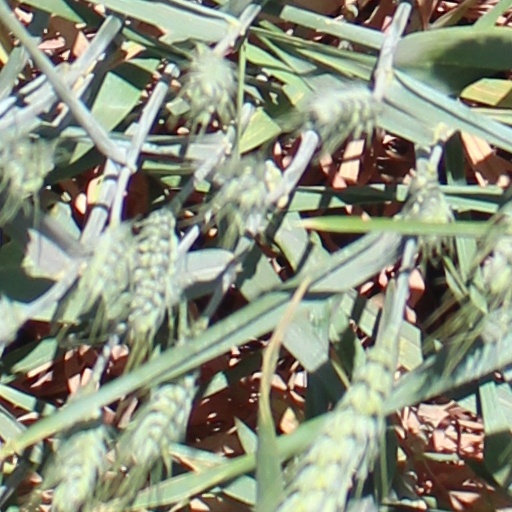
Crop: wheat